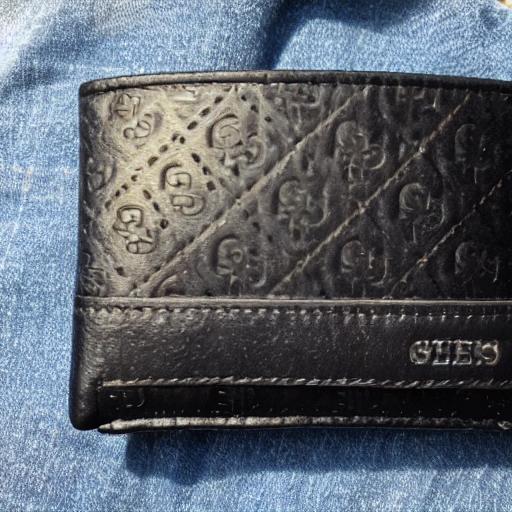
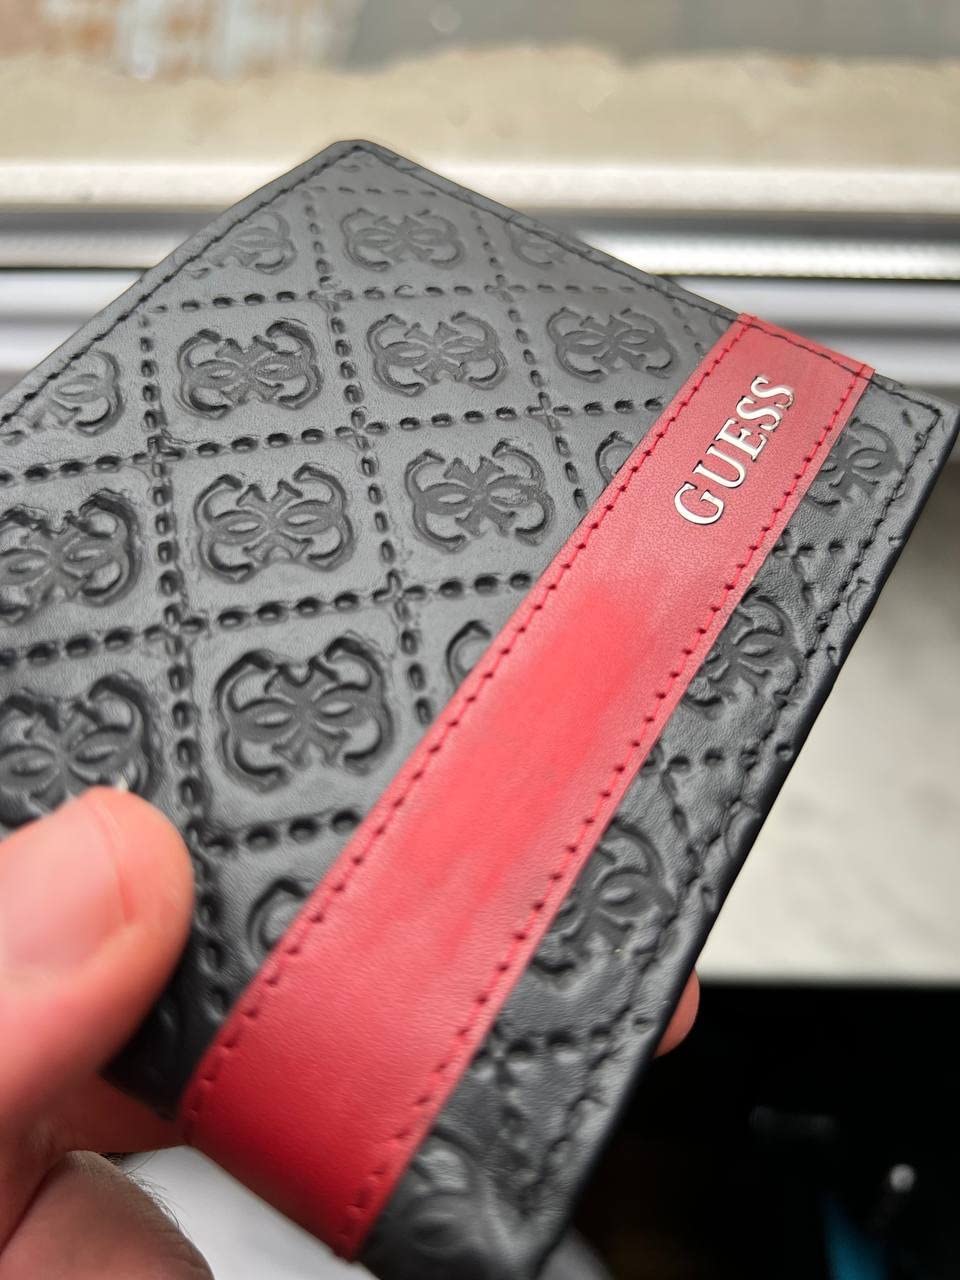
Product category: accessories_wallet
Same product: no